France

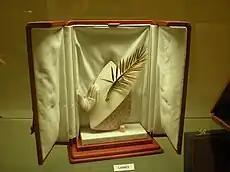
A "Palme d'Or" from the Cannes Film Festival, one of the "Big Three" film festivals alongside the Venice Film Festival and Berlin International Film Festival

France is a secular country in which freedom of religion is a constitutional right. The French policy on religion is based on the concept of "laïcité", a strict separation of church and state under which the government and public life are kept completely secular, detached from any religion. The region of Alsace and Moselle, which was part of the German Empire when state secularism was established in France, is an exception to the general French norm since the local law stipulates official status and state funding for Lutheranism, Catholicism, and Judaism.